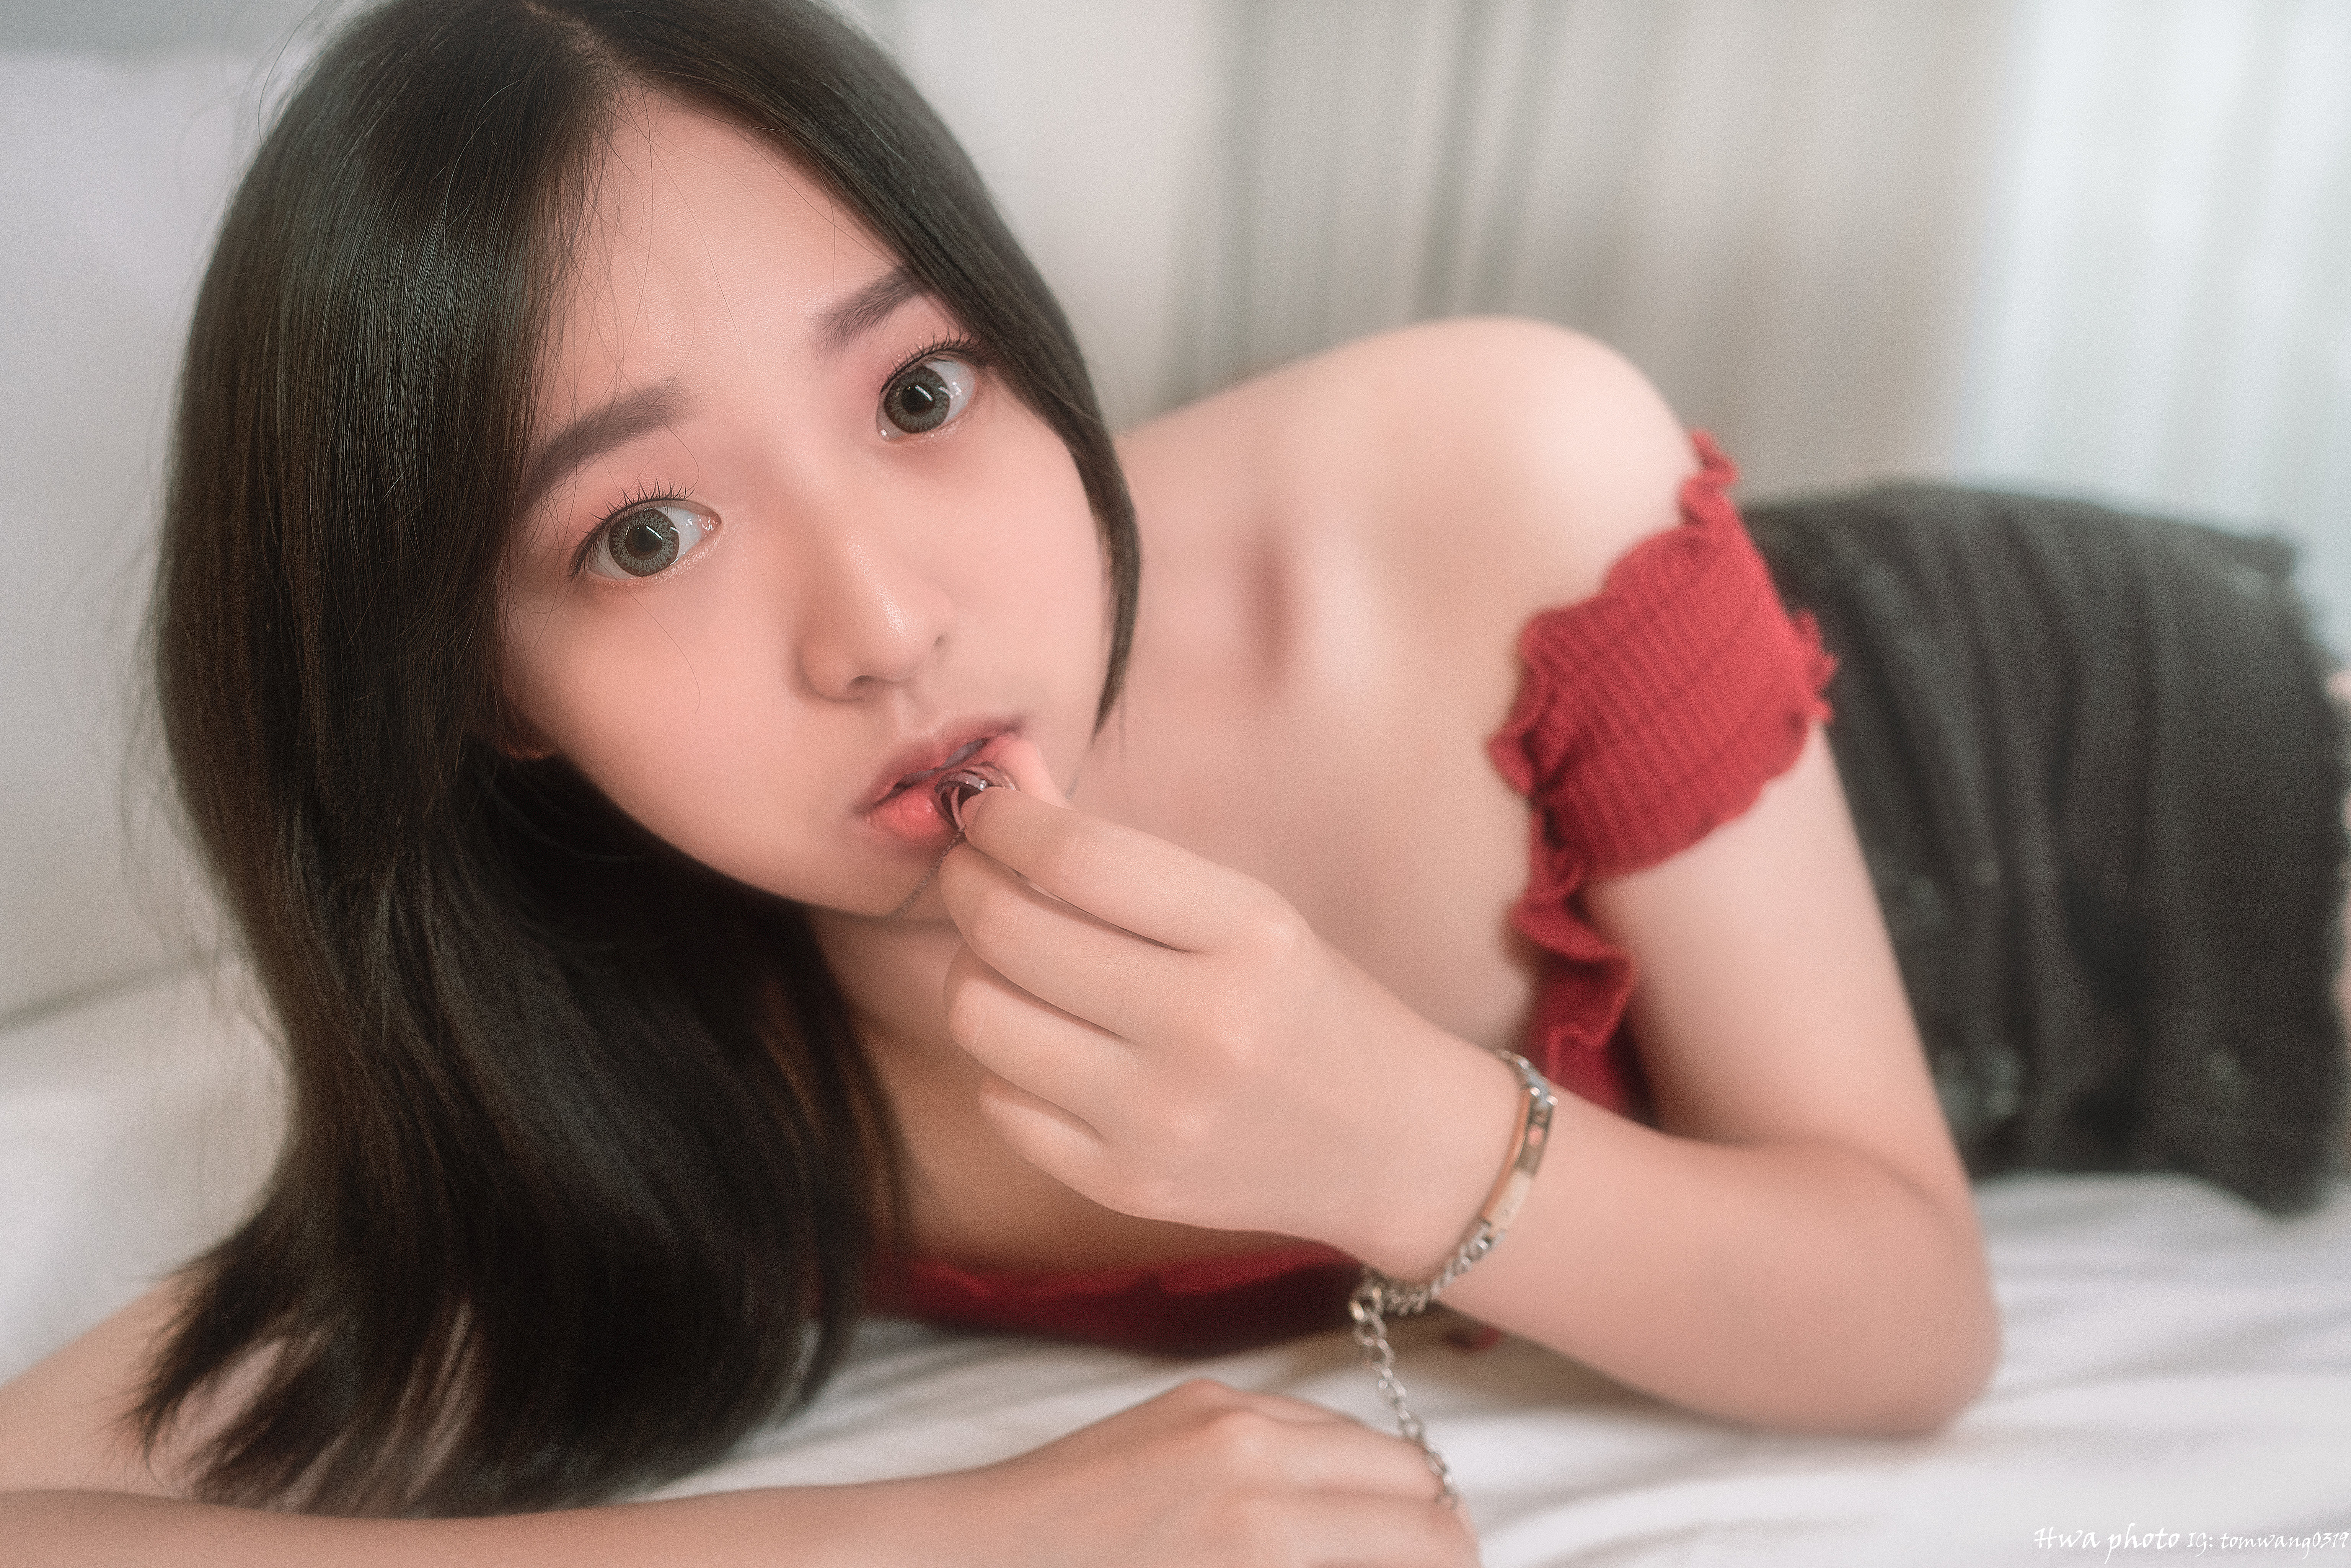
asian, girl, woman, wallpaper, sexy, models, photography, emotions, people, clothing, beauty, sweetness, portrait, hair, black hair, japanese idol, long hair, nose, skin, lip, finger, mouth, cheek, gravure idol, hand, leg, neck, flesh, throat, thumb, brown hair, chest, gesture